Tina Frimpong Ellertson

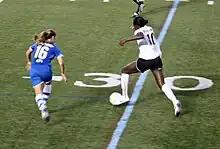
Ellertson in August 2011

In February 2013, Frimpong Ellertson was chosen in the first round of the National Women's Soccer League's supplemental draft by Portland Thorns FC, despite having stated that she would not be playing in the league. Nevertheless, she ultimately joined the Thorns a few months later, on July 31, after being repeatedly approached by Coach Cindy Parlow Cone. Frimpong Ellertson made five appearances for the Thorns, including an appearance as a substitute during the team's victory in the inaugural NWSL Championship match.